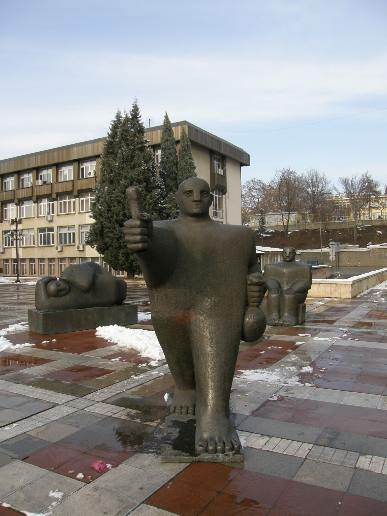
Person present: No